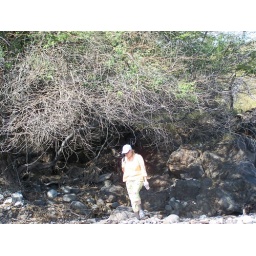
019 - Diane under tree on private beach